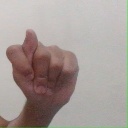
अक्षर: ट